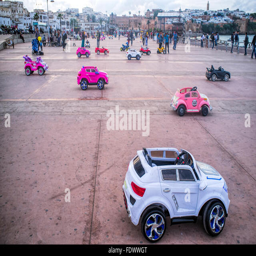
children vehicles for hire on the promenade